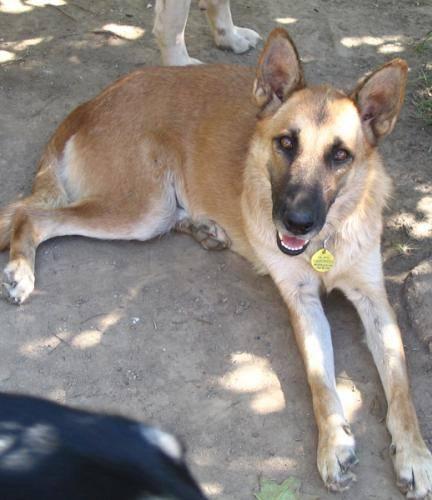
dog